Giovanni Carlo Galli-Bibiena

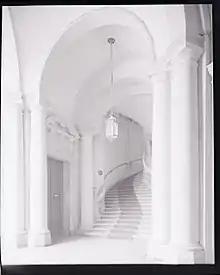
Palazzo Malvasia, later Garagnani, Bologna (1750). Photo by Paolo Monti.

He was the son of Francesco Galli Bibiena and a member of the Galli da Bibiena family of artists. He was a member of the Accademia Clementina in Bologna.